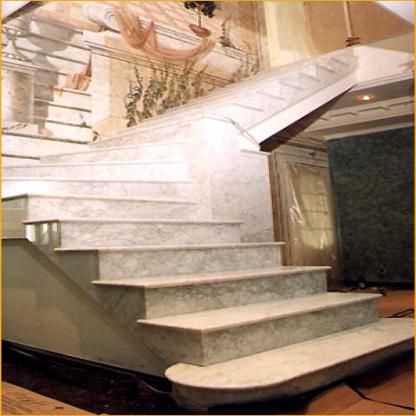
Scene: Indoor